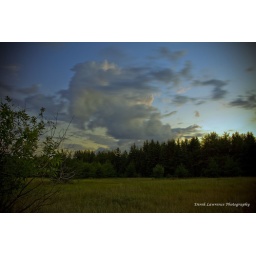
Beautiful cloud movements in the field near my home